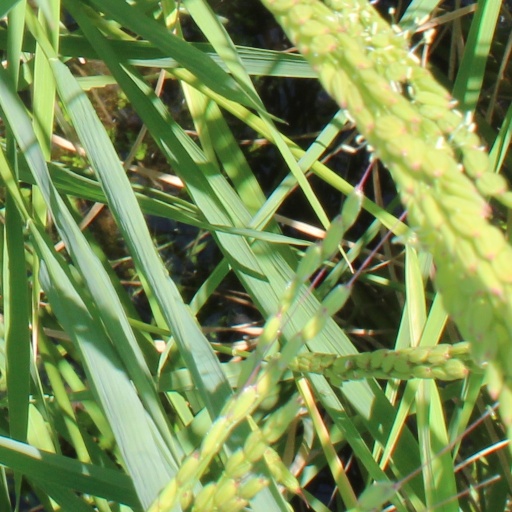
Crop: rice